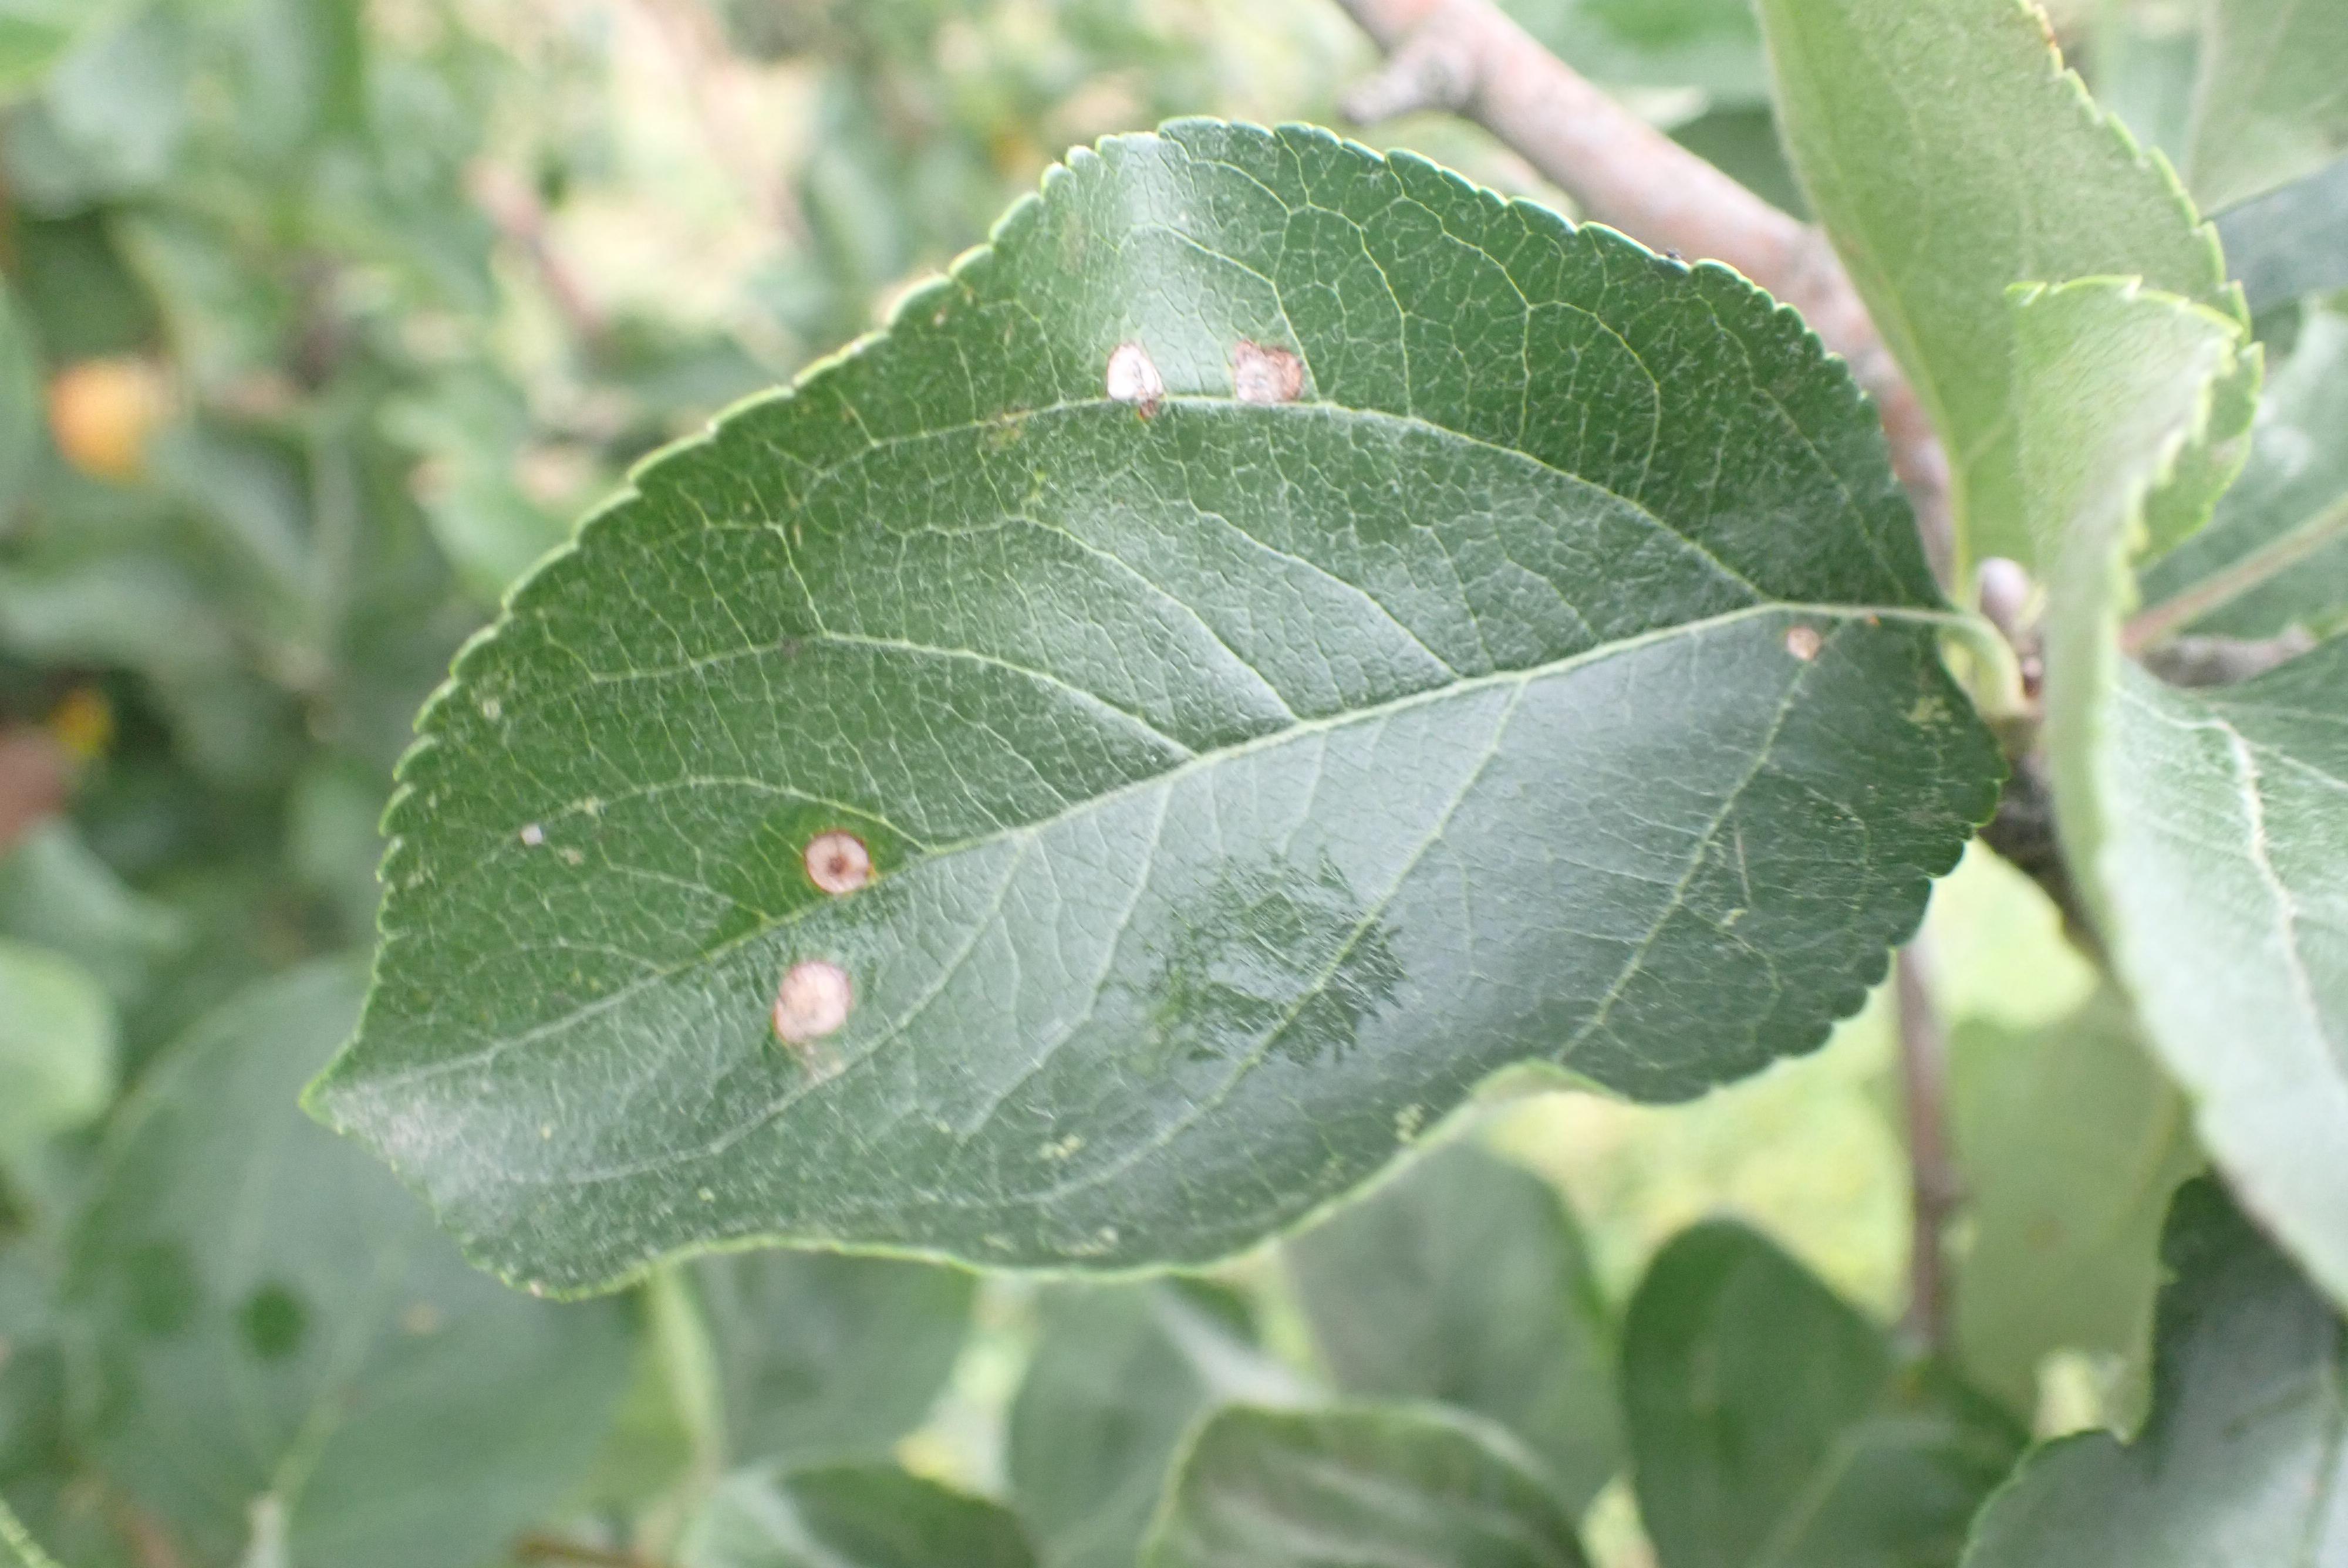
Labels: complex